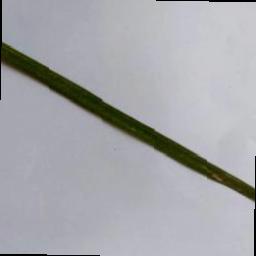
Label: Rice___Leaf_Blast